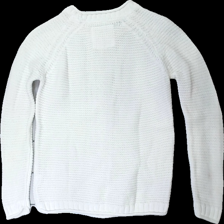
View: back
Type: Sweater
Category: Ladies
Brand: Havana
Colors: White
Material: 100% cotton
Pattern: Other
Cut: Regular
Size: S
Season: All
Stains: Minor
Damage location: bottom left
Damage 2 location: top left
Damage 3: fläck arm
Damage 3 location: bottom right
Price range: <50
Recommended usage: Reuse
Description: vit stickad tröja med flätat mönster fram, liten fläck på arm